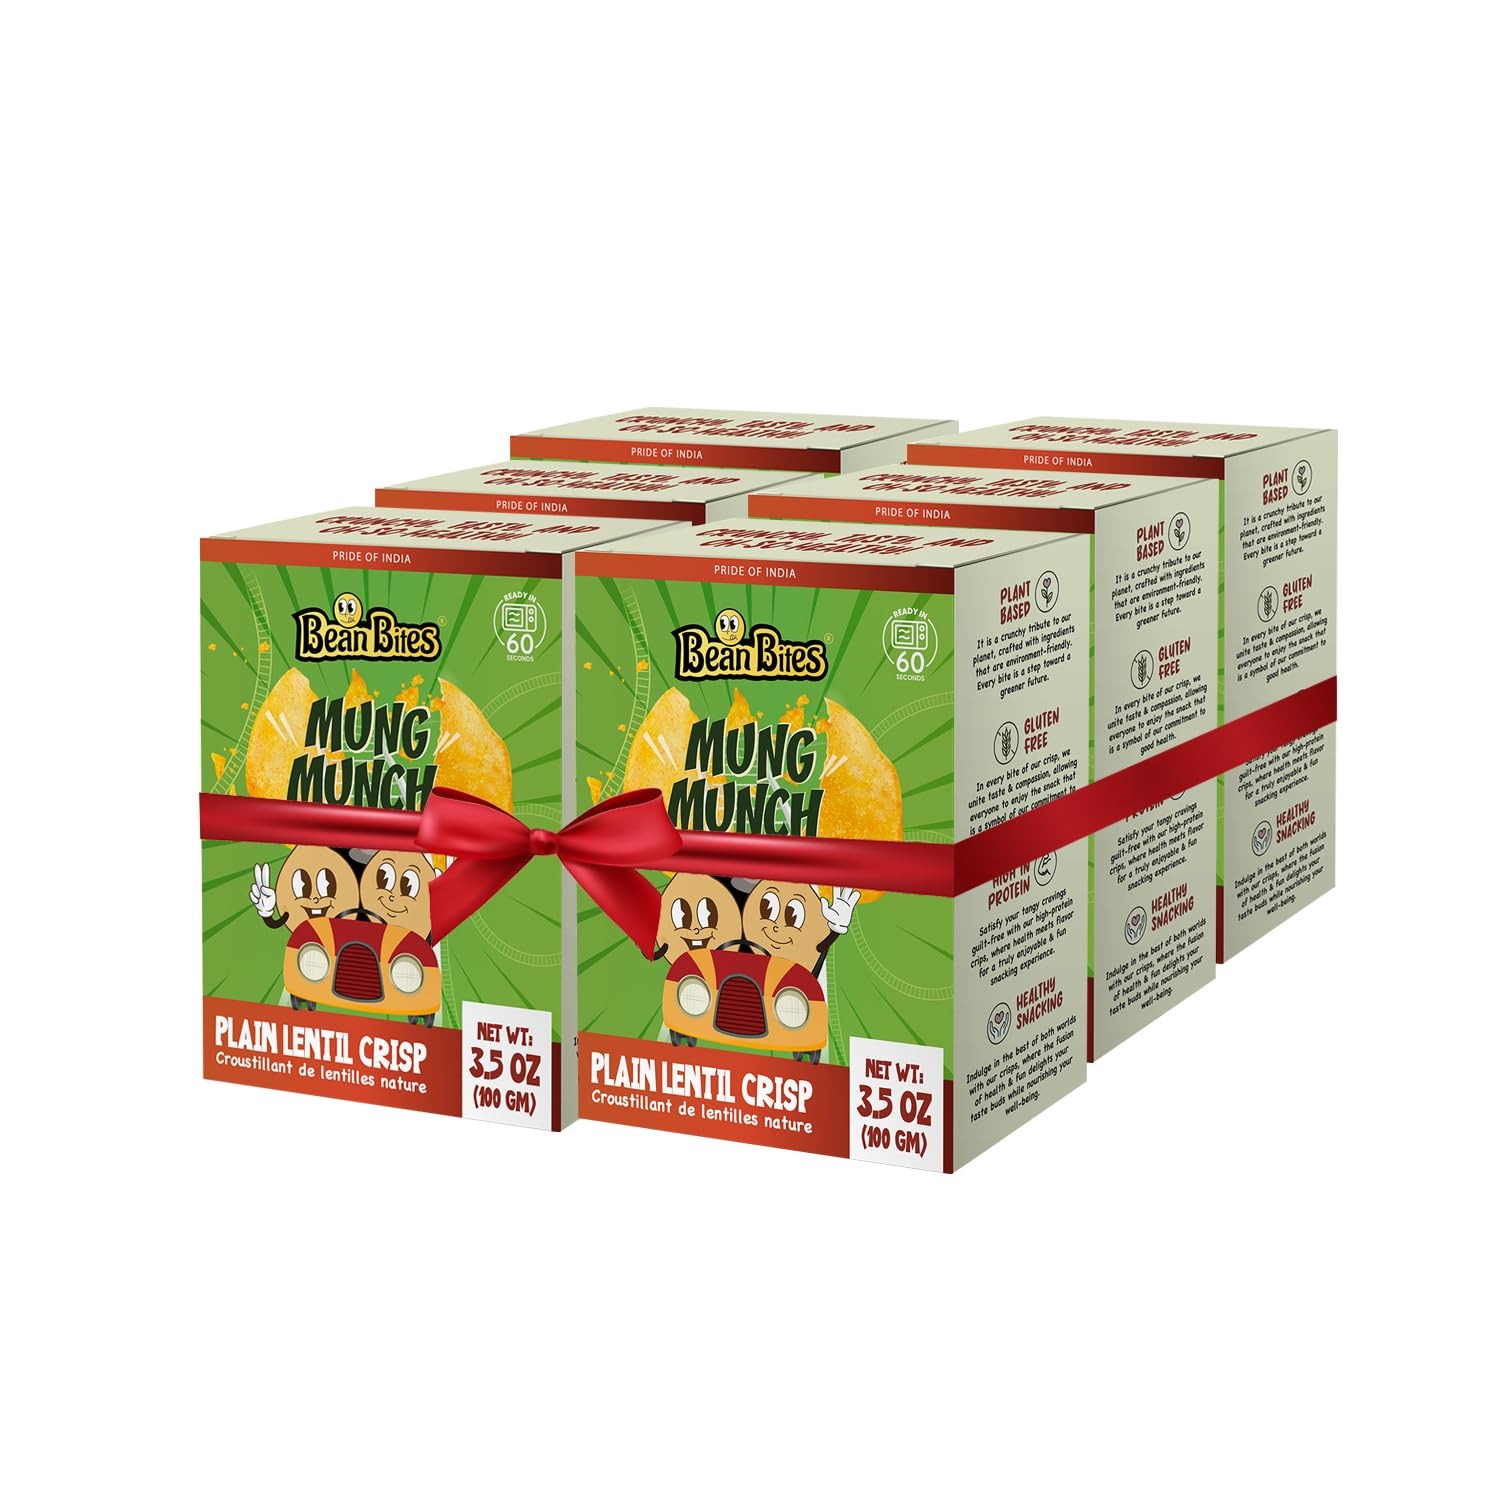
Item Name: Bean Bites | Mung Munch Lentil Crisp 3.53 oz (100 g) PACK of 6 | Mini Poppadom Snack | Round Crunchy Crisps | Mung Bean Flavor | Heat in Oven (60 secs) | Plant Based Protein by Pride of India
Bullet Point 1: Crispy Mini Poppadoms: Indulge in the delightful blend of mung beans, lightly seasoned with spices for an irresistible crunch. Each bite delivers a savory snack experience, perfectly balancing earthiness and nuttiness of lentils, creating a truly harmonious snack experience.
Bullet Point 2: Keto Crunch: Enjoy guilt-free with our Mung Bean Mini Poppadoms, specially crafted for those seeking keto snack options. Packed with plant-based protein and thoughtfully balanced in carbs, each crispy bite satisfies on its own or pairs perfectly with keto-friendly dips for a healthy snack solution that complements a fulfilling lifestyle.
Bullet Point 3: Quick & Oven-Friendly: Our lentil crisps are incredibly easy to prepare, making them the perfect snack in no time! Simply pop them into the oven at 350°F for about 60 seconds, and they’re ready to enjoy. Made from premium lentils, enjoy their light, crisp texture, natural earthiness, and beautifully balanced flavor as an ideal treat to satisfy your cravings.
Bullet Point 4: Versatile Snacking: Enhance your healthy snack moments with our versatile lentil crisps, perfect for any occasion. Whether you're entertaining guests, satisfying midday cravings, or enjoying a movie night at home, these mini poppadoms are the ideal companion. Pair them with your favorite cheese platter, hummus, or salsa for an elevated snacking experience that will impress even the most discerning palates.
Bullet Point 5: Artisanal Craftsmanship: Immerse yourself in the artistry of our artisanal craftsmanship, evident in every batch of our Mung Munch Lentil Crisps. Crafted with precision and care, these mini poppadoms feature the perfect balance of ingredients, showcasing a dedication to quality and flavor. With unparalleled attention to detail, we guarantee a snacking experience that is as premium as it is delicious.
Bullet Point 6: Mung Munch’s Tale: In a world of Plain Mung Bean Lentil Crisp, two inseparable Mung Bean brothers emerged as the unbeatable dynamic duo. With infectious smiles and a zest for life, they roll through crunchy adventures, spreading happiness one crispy bite at a time, turning snacking into a delightful celebration of brotherly joy.
Product Description: Redefine healthy snacking with Bean Bites Mung Munch Lentil Crisps! A unique and wholesome healthy snack experience that blends the earthy goodness of mung beans with a subtle blend of bold spices. These mini poppadoms are vegan, gluten-free, and keto-friendly, perfect for every snacking occasion. Enjoy guilt-free, oil-free indulgence by simply baking them for a few seconds for the ultimate crunchy treat. Lightly seasoned for a beautifully balanced flavor and crispy texture, they pair perfectly with dips, sauces, and spreads. Ready in just 60 seconds, they’re the ideal companion for your favorite snacking moments!
Value: 21.18
Unit: Ounce

Price: 28.415